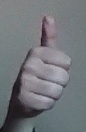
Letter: aleff